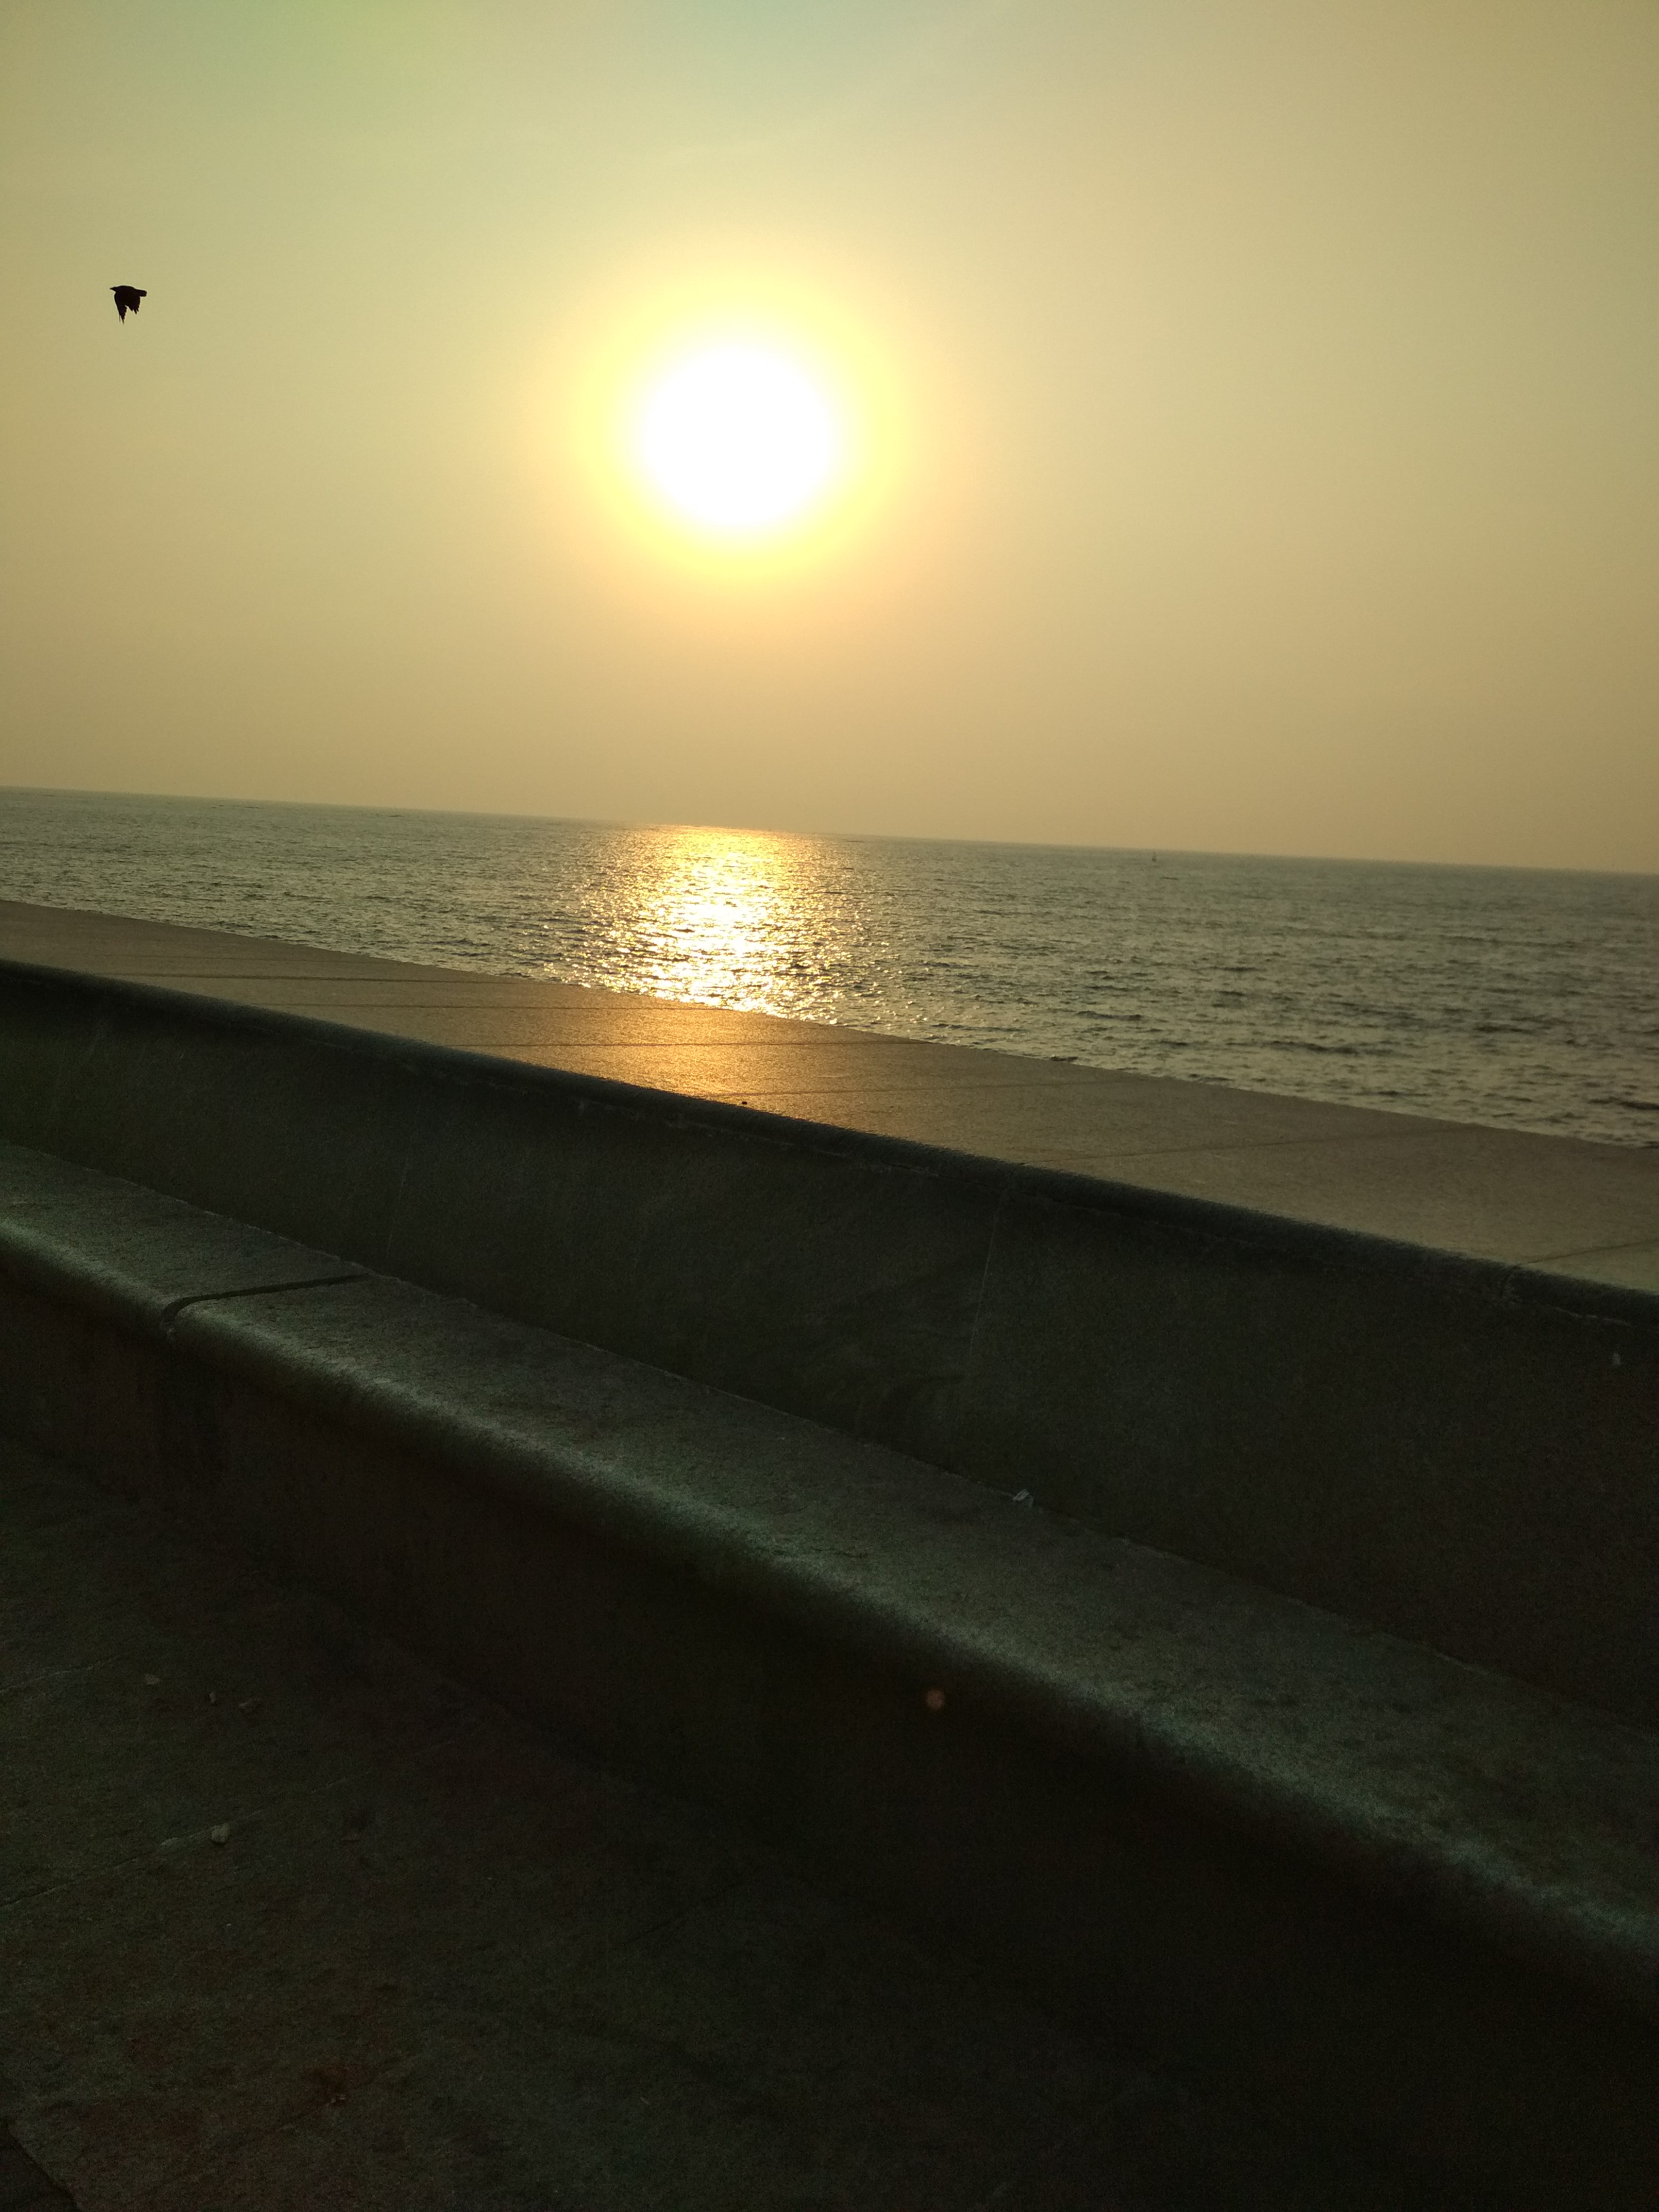
mumbai, india, beach, sea, horizon, sun, sky, sunset, sunrise, ocean, calm, shore, morning, water, sunlight, evening, wave, coast, dawn, dusk